Russia in World War I

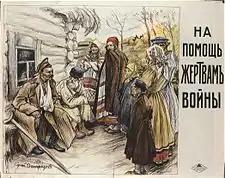
A wounded soldier returning to the village, poster by Sergei Vinogradov, 1914.

However, Russia's educated circles were also concerned about Wilhelm II's global policy, which aimed to extend German military and colonial power around the world, and about that of Austria-Hungary, Germany's ally, with its ambitions in the Balkans. During the Bosnian crisis of 1908, Alexander Guchkov, leader of the moderate Octobrist party, denounced the lack of Russian reaction to the annexation of Bosnia-Herzegovina by the dual monarchy as a "diplomatic Tsushima". Moderate, liberal and right-wing parties called for firmness in the face of the Austro-German alliance. The threat of Pangermanism fueled Panslavism among some Russian elites. At the Panslav Congress in Prague in July 1908, delegates from the Russian Duma proposed that the Slavs of Austria-Hungary and the Balkans form a federation with Russia. Supporters of Panslavism formed societies to support Slavic "brother peoples" against the Ottoman Empire during the Balkan Wars of 1912–1913. In 1912, Prince Grigori Troubetskoï, in charge of Ottoman and Balkan affairs at the Ministry of Foreign Affairs, favored the extension of Russian hegemony over the Balkans and Constantinople. Grand Duke Nicholas Nikolayevich, uncle of the Tsar and son-in-law of King Nicholas of Montenegro, was also won over to the Panslave cause.